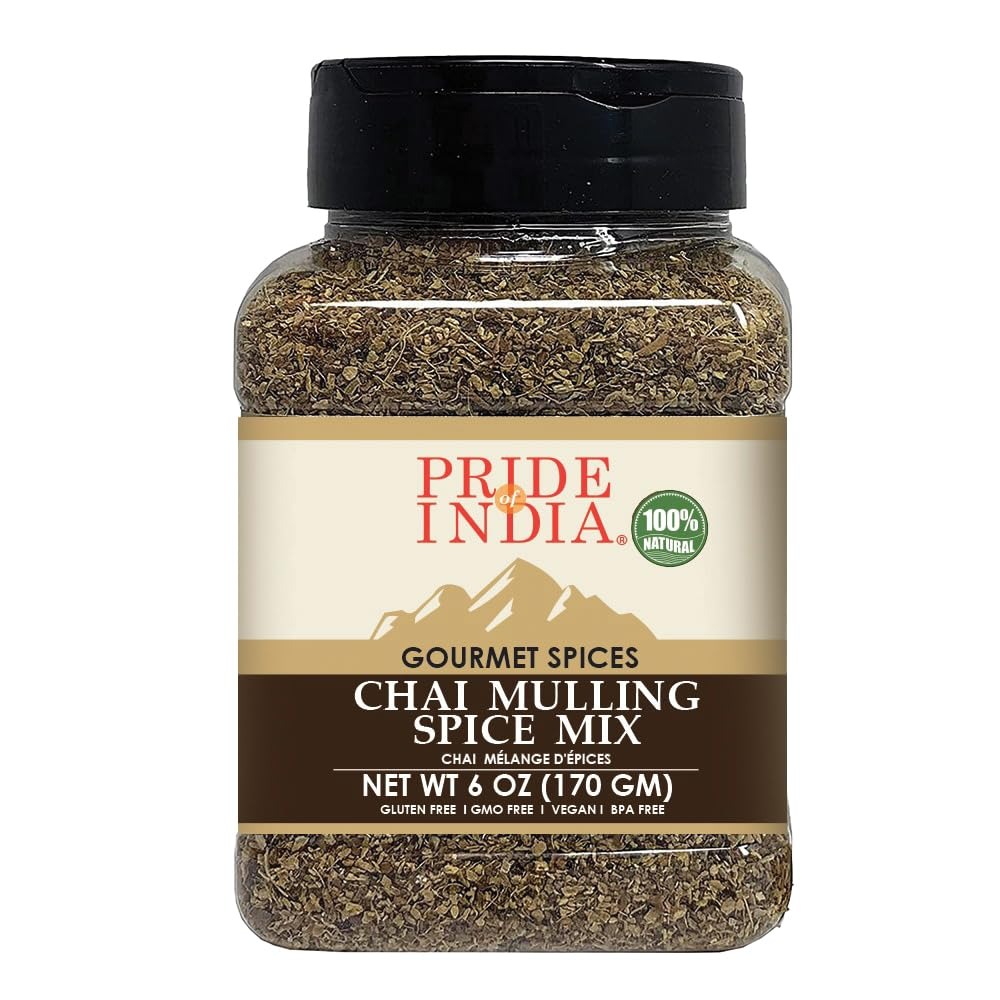
Item Name: Pride of India | Chai Masala Mulling Spice Mix 6 oz (170 gm) Medium Dual Sifter Jar | Gourmet Spice Mix for Teas & Coffee | Caffeine Free | Authentic Mulling Spice Blend | Vegan & Gluten-Free | Easy to Store
Bullet Point: AUTHENTIC 5 SPICE BELND: Enjoy the warm and soothing flavor of traditional warm spices in a bottle with Pride of India Chai Masala Mulling Spice Mix. Made with choicest of spices from sustainably sourced and processed to bring you a mix that blends well with a variety of drinks giving you the taste mulled beverages.
Product Description: Pride of India Chai Masla Mulling Spice Mix is a premium blend of spices like Cinnamon, Cardamom, Cloves, Black Pepper, and Ginger that gives you drink the character and flavor of traditional mulled wine or apple cider. It is a must-have blend during the holiday season to make your hot spiced beverage without much fuss. Just add and mix for an aromatic warm drink every time. The recipe-ready packaging makes it easy to use even when you are in a hurry.
Value: 7.0
Unit: Ounce

Price: 9.49